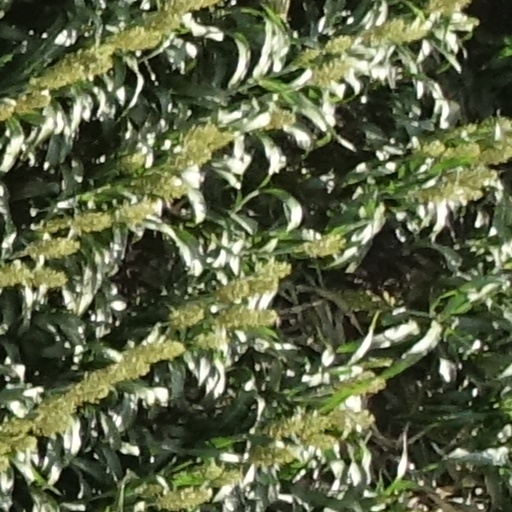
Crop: sorghum